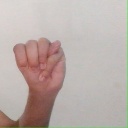
अक्षर: म